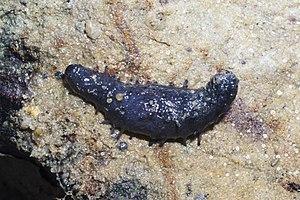
Afrocucumis est un genre d'holothuries de la famille des Sclerodactylidae.
Afrocucumis africana est une espèce d'holothuries de la famille des Sclerodactylidae.
Les échinodermes forment un embranchement d'animaux marins benthiques présents à toutes les profondeurs océaniques, et dont les premières traces fossiles remontent au Cambrien.